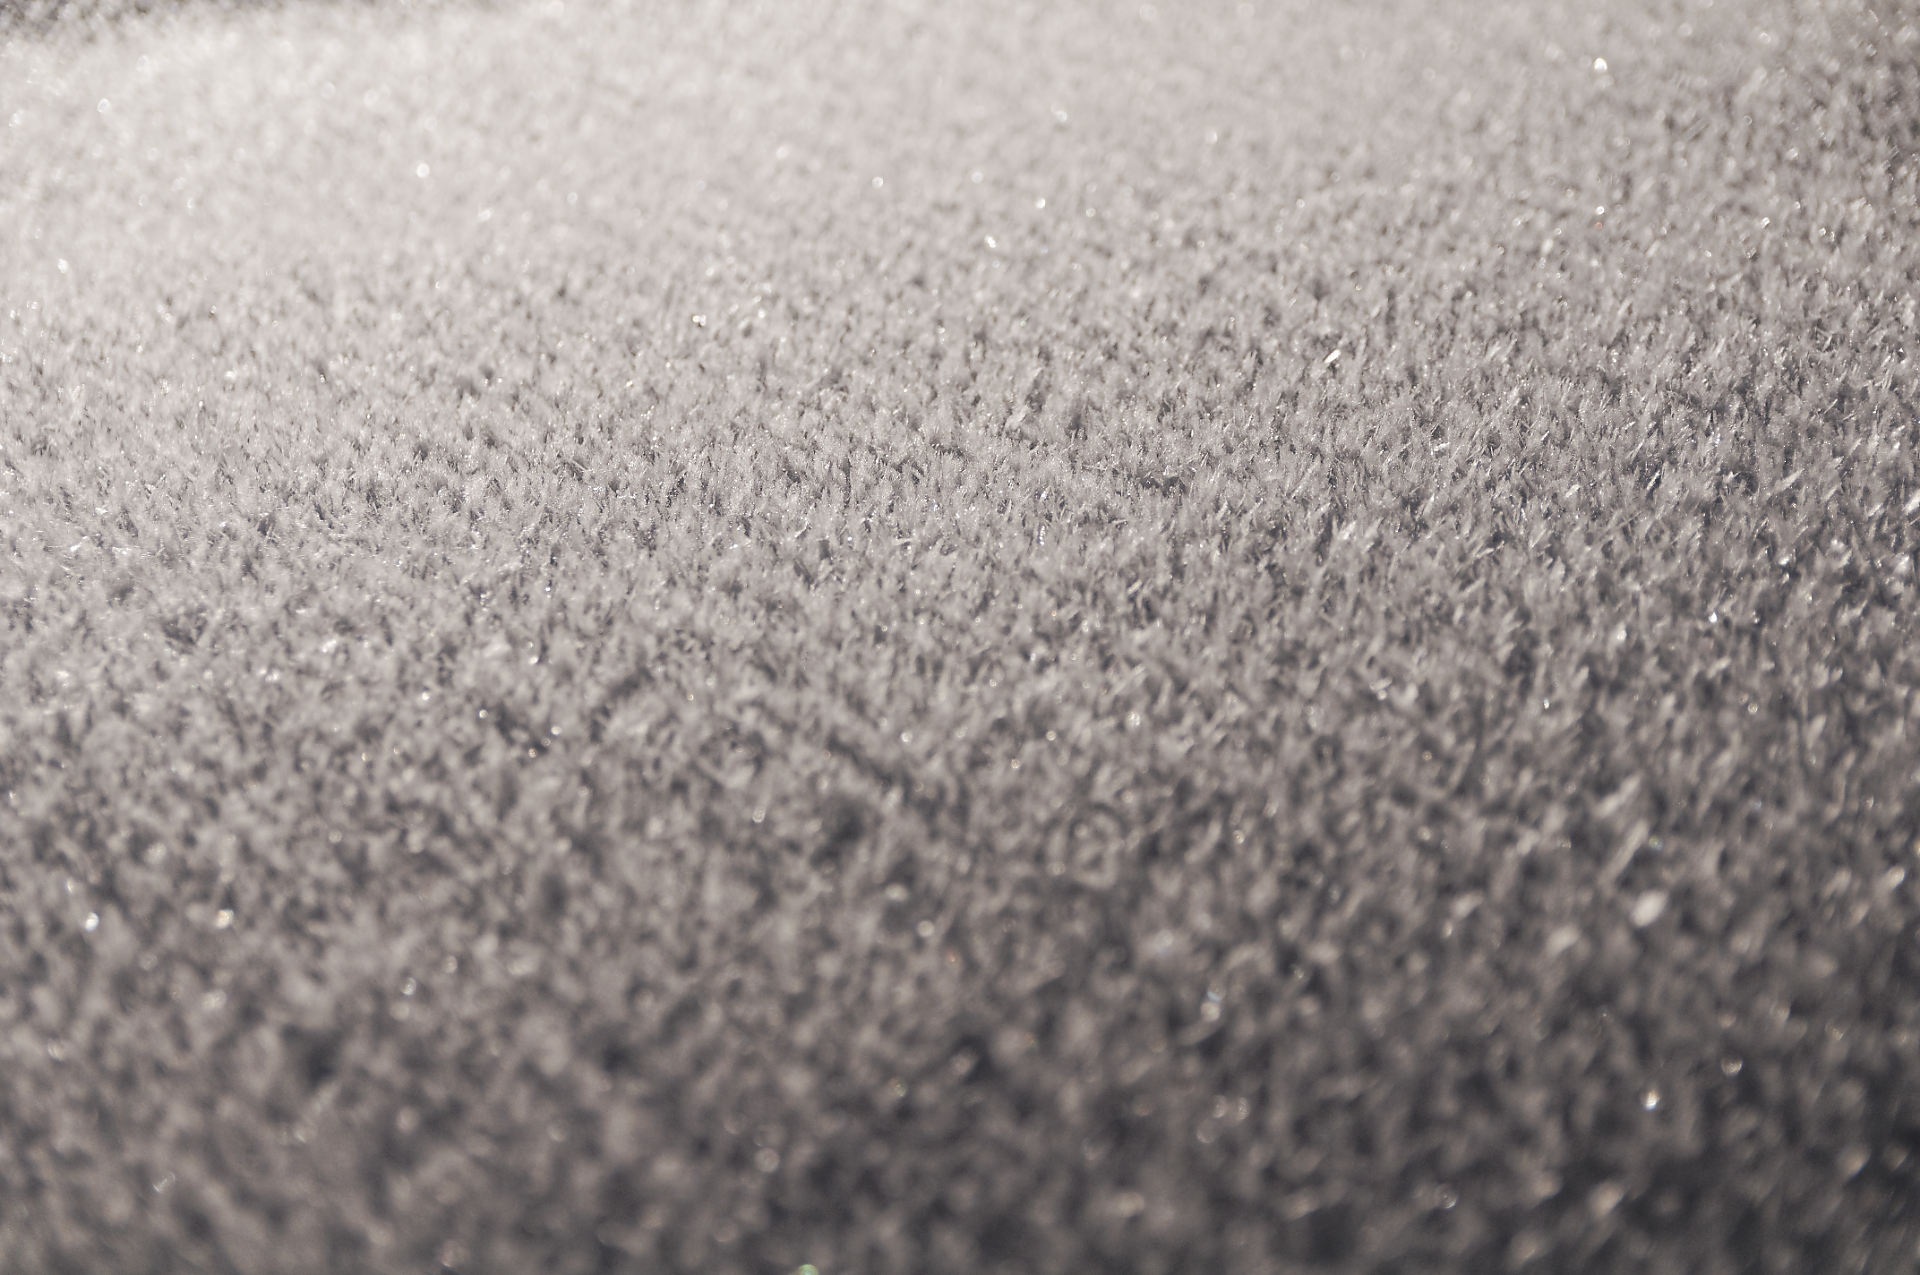
nature, sand, snow, winter, texture, floor, frost, asphalt, line, soil, material, summit, gravel, mountains, alps, barbed, flooring, road surface, winter scenery